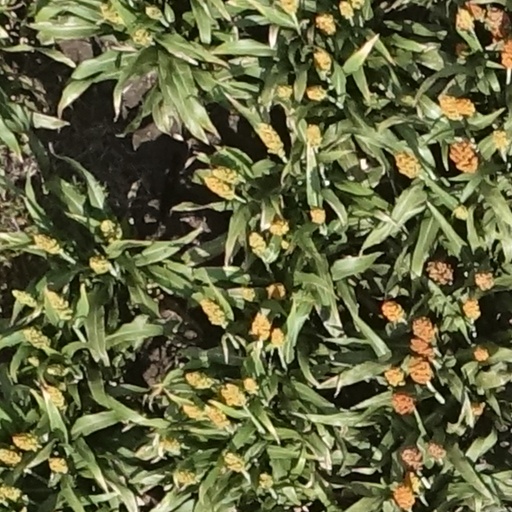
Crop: sorghum